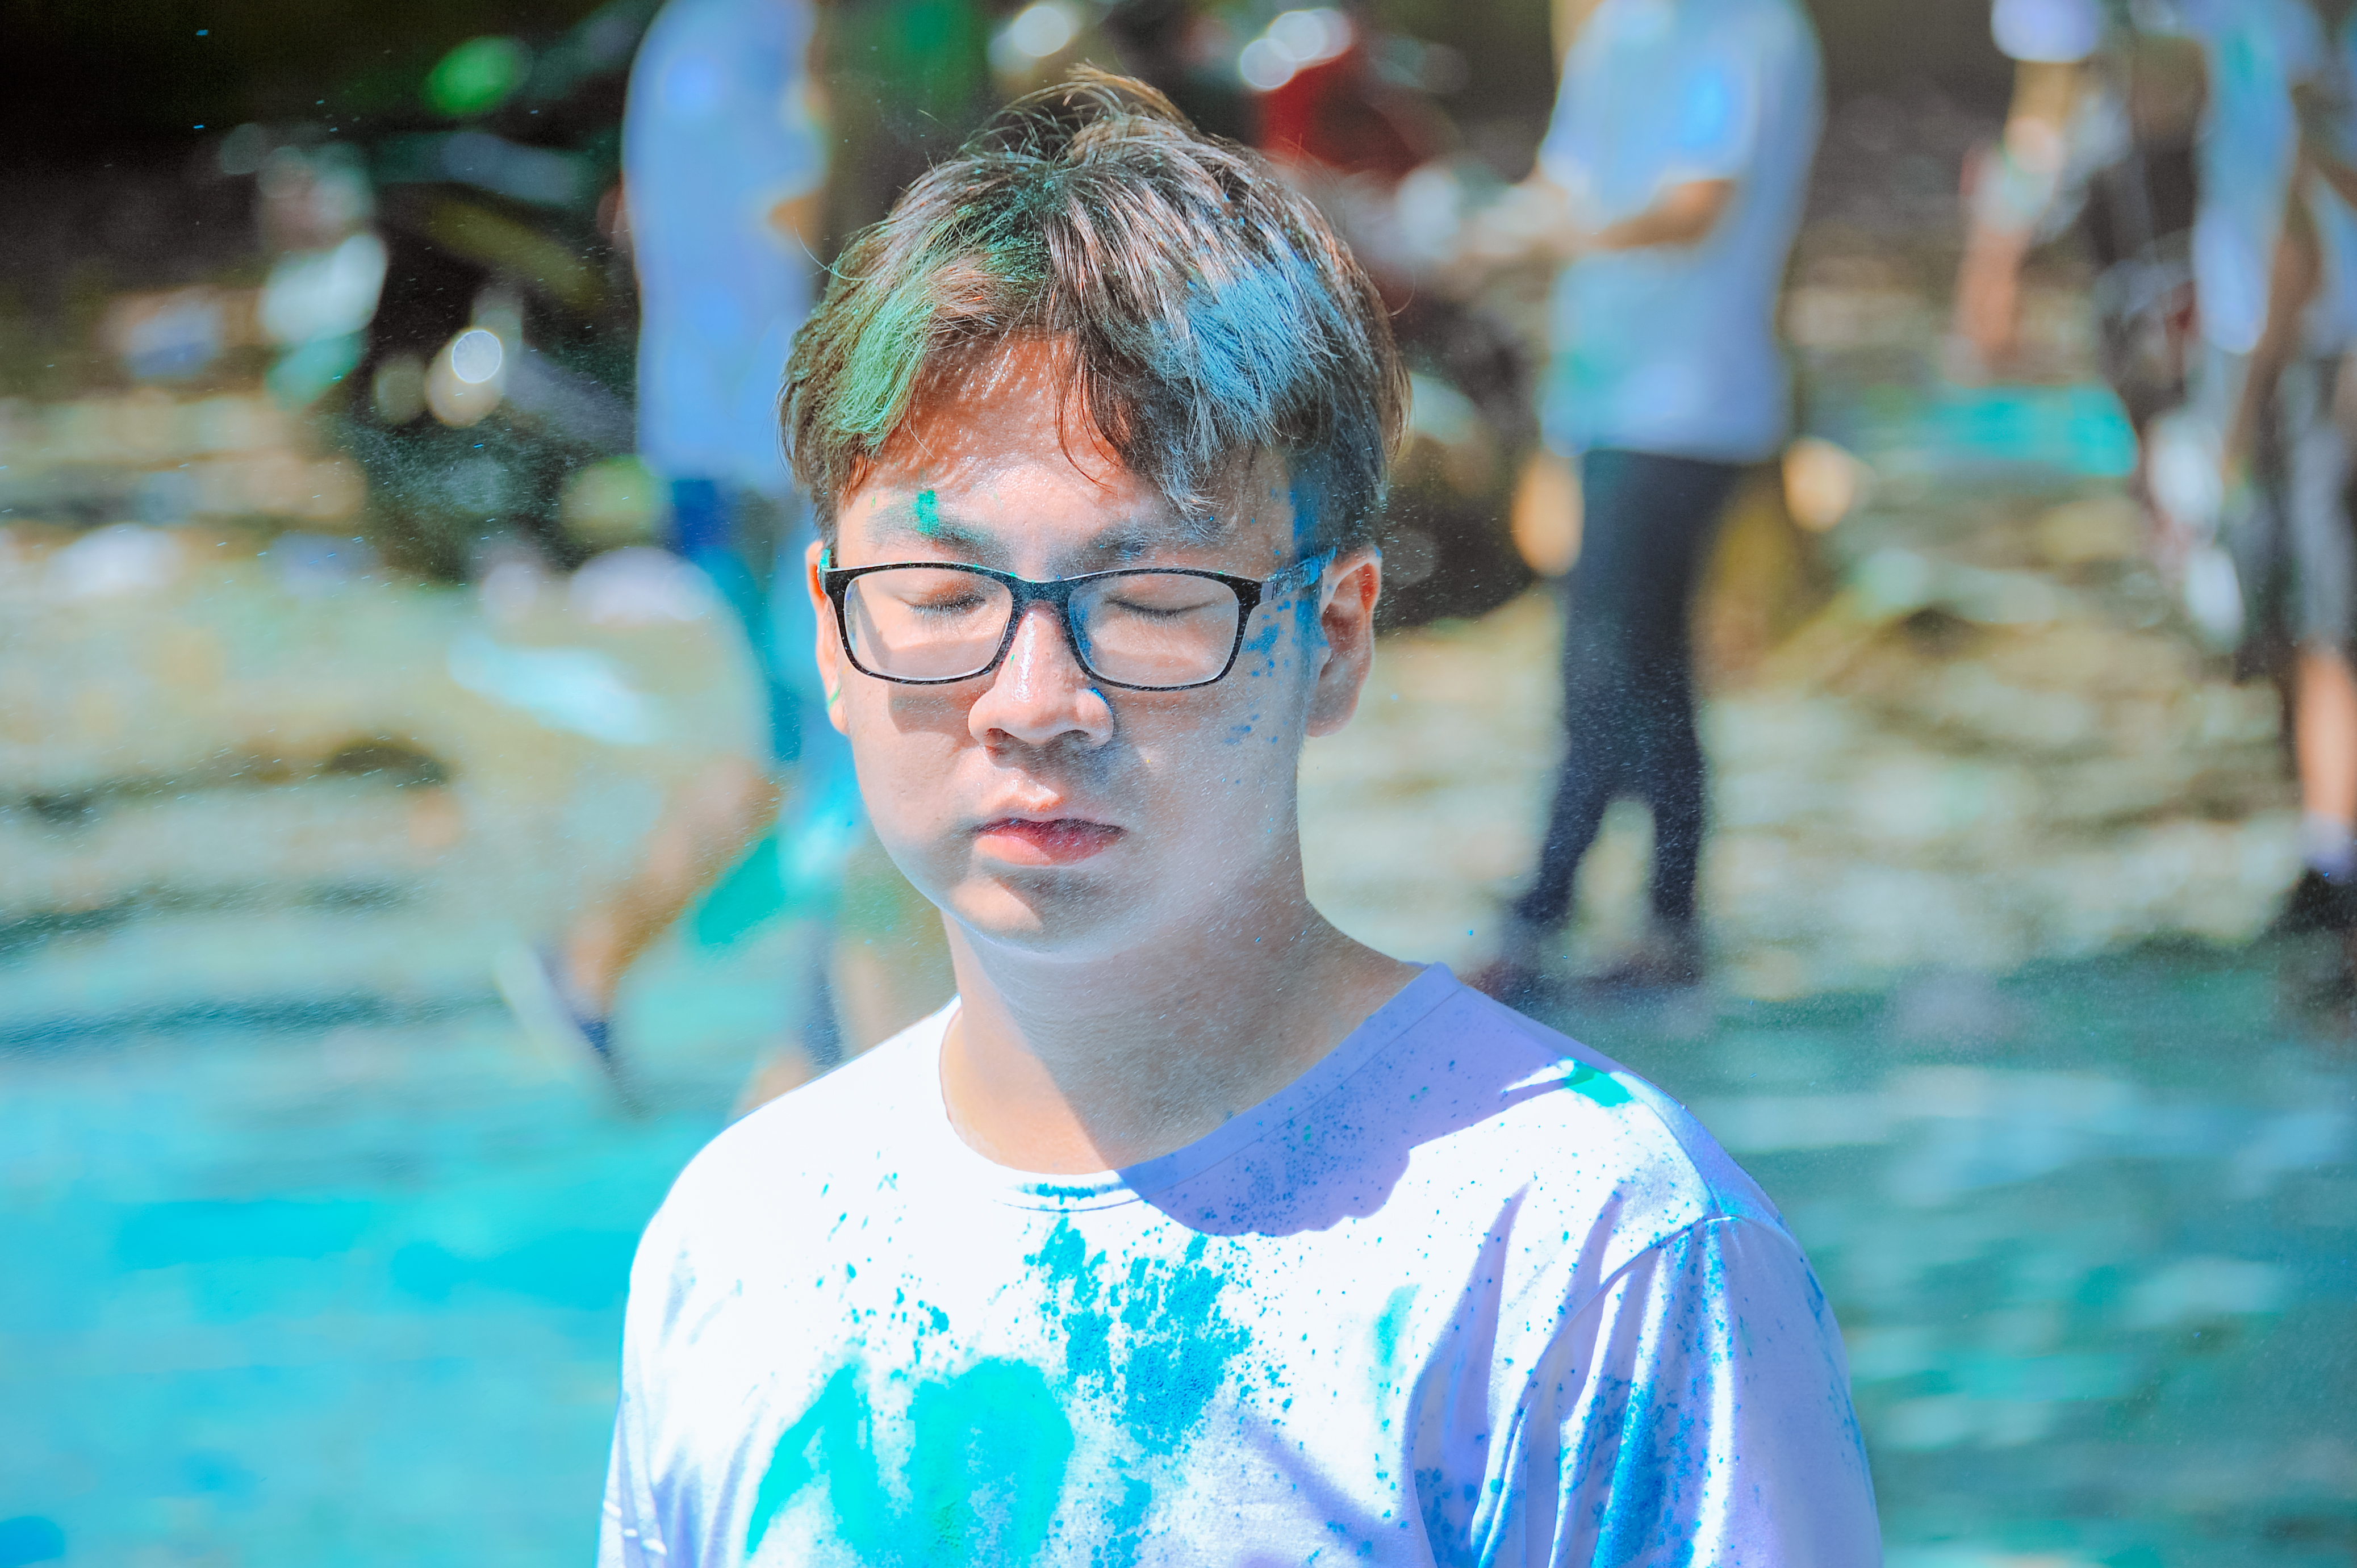
beautiful, boy, blue, water, glasses, facial expression, person, vision care, leisure, fun, girl, vacation, snapshot, male, smile, photography, cool, sunglasses, summer, eye, human, recreation, portrait, happiness, swimming pool, portrait photography, eyewear